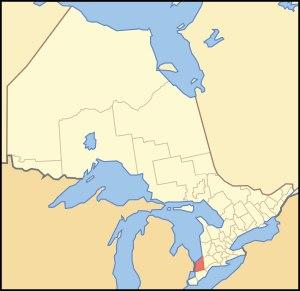
Le comté de Lambton est une division de recensement de la province de l'Ontario, au Canada. Le lac Huron en détermine la frontière nord.